Attila's Throne

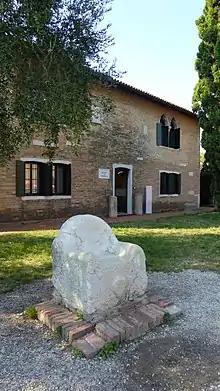
Attila's Chair with the Museo Provinciale di Torcello behind it

Attila's Throne is an ancient stone chair. It has, however, nothing to do with the king of the Huns, as it was put into place around 100 years after his death, it was most likely the podestà’s or the bishop’s chair. The chair is located on the quiet and sparsely populated island of Torcello at the northern end of the Venetian Lagoon in Italy.